Naim Audio amplification

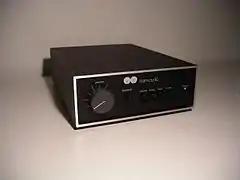
First-generation "chrome bumper" Naim "Nait"

As manufacturer of amplifier separates, Naim launched an integrated amplifier, the "Nait", only in 1983 – the firm's tenth anniversary year. Naim decided that there was more to hi-fi than power ratings, and thus declined to disclose official power rating figures when the "Nait" was released. With it, Naim demonstrated that power-supply design in a small amp was important factor to sonic performance.